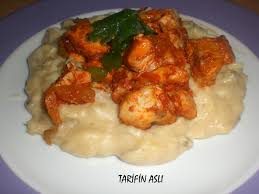
Yemek: hunkar_begendi